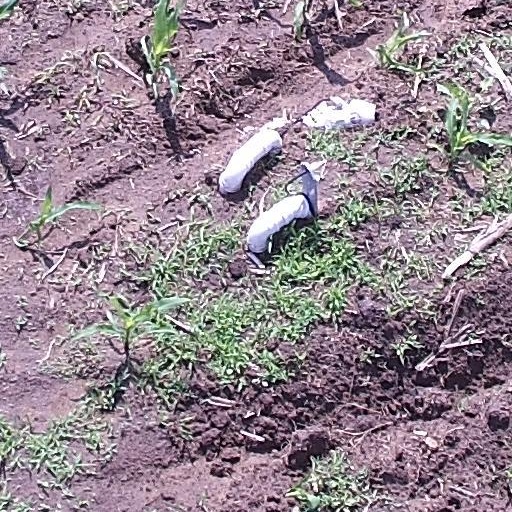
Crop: maize; corn